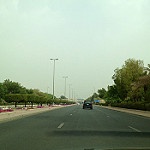
Scene: Outdoor